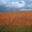
Label: plain